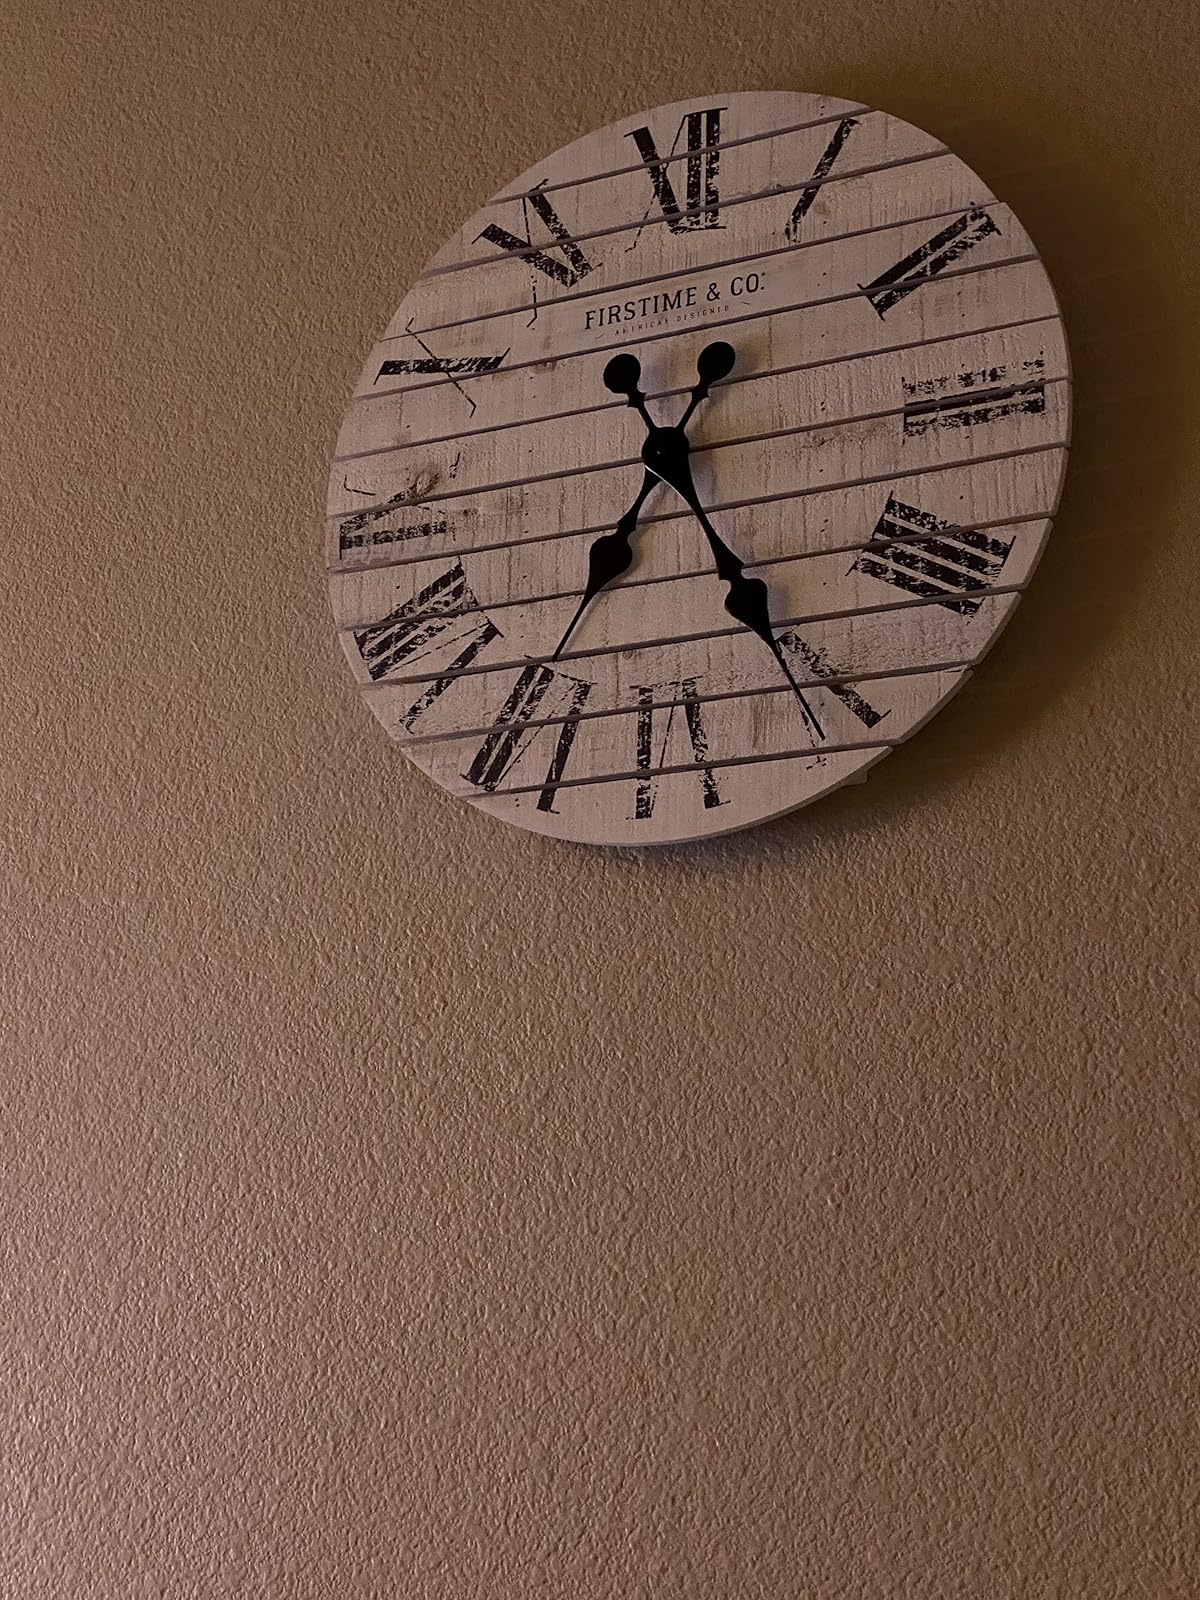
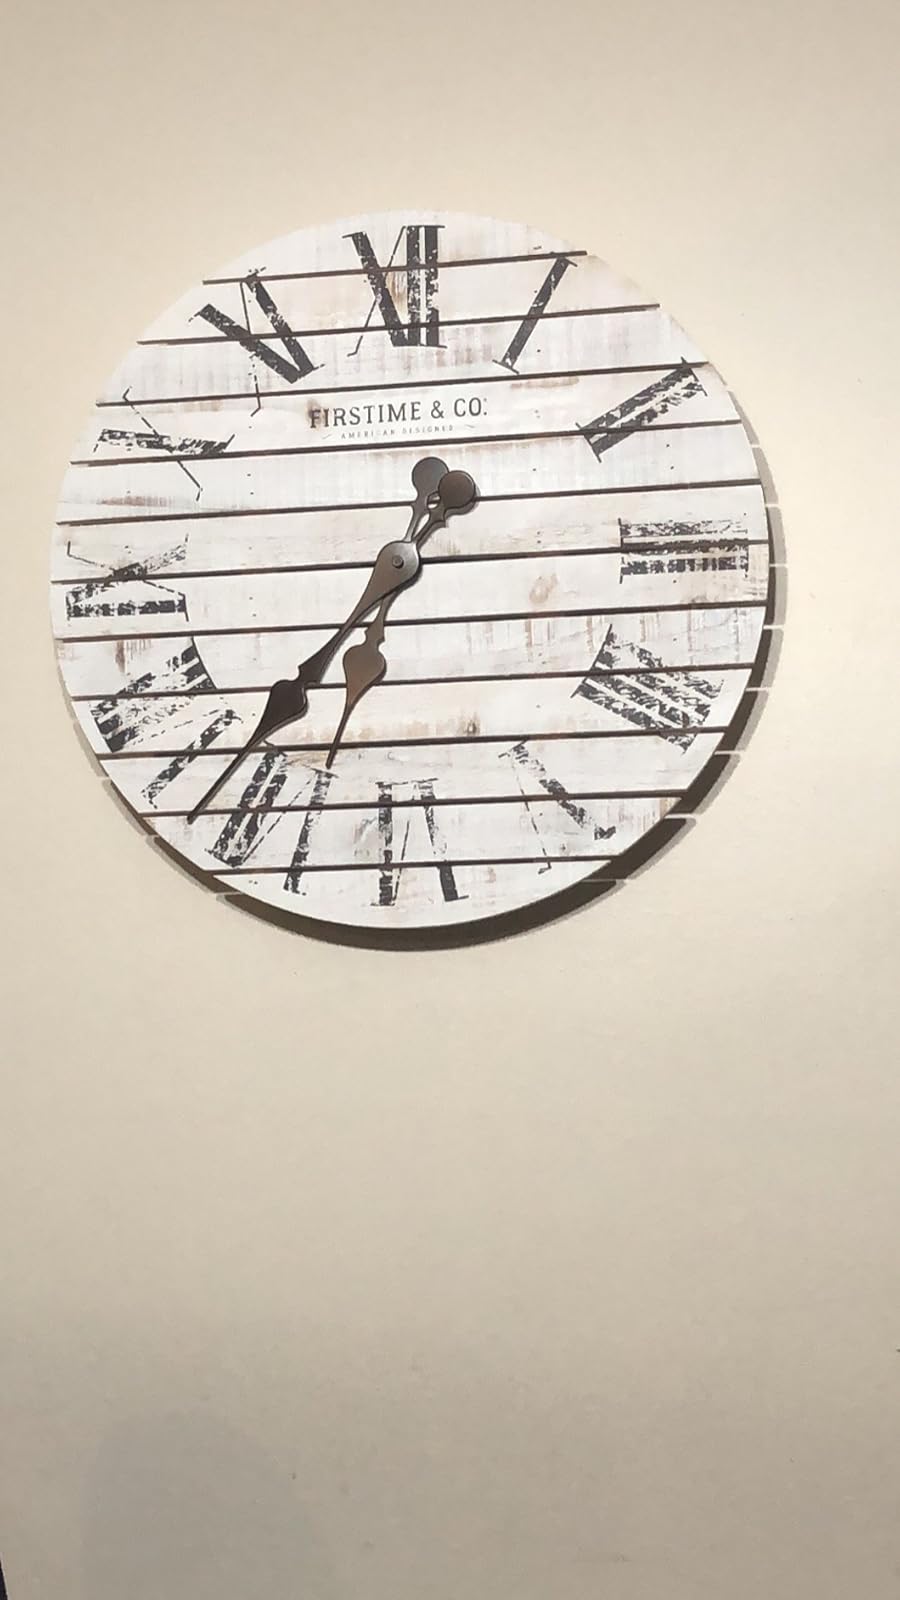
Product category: clock
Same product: yes